Battle of Actium

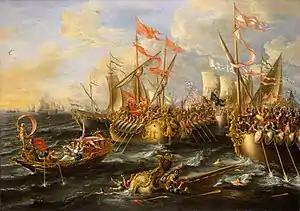
"The Battle of Actium" (1672) by Laureys a Castro

Antony had not observed the signal, and believing that it was mere panic and all was lost, followed the fleeing squadron. The contagion spread fast; everywhere sails unfurled and towers and other heavy fighting gear went by the board. Some fought on, and only long after nightfall, when many a ship was blazing from the firebrands thrown upon them, was the work done. Making the best of the situation, Antony burned the ships he could no longer man while clustering the remainder tightly together. With many oarsmen dead or unfit to serve, the powerful, head-on ramming tactic for which the Octaries had been designed was now impossible. Antony transferred to a smaller vessel with his flag and managed to escape, taking a few ships with him as an escort to help break through Octavian's lines. Those left behind were captured or sunk.